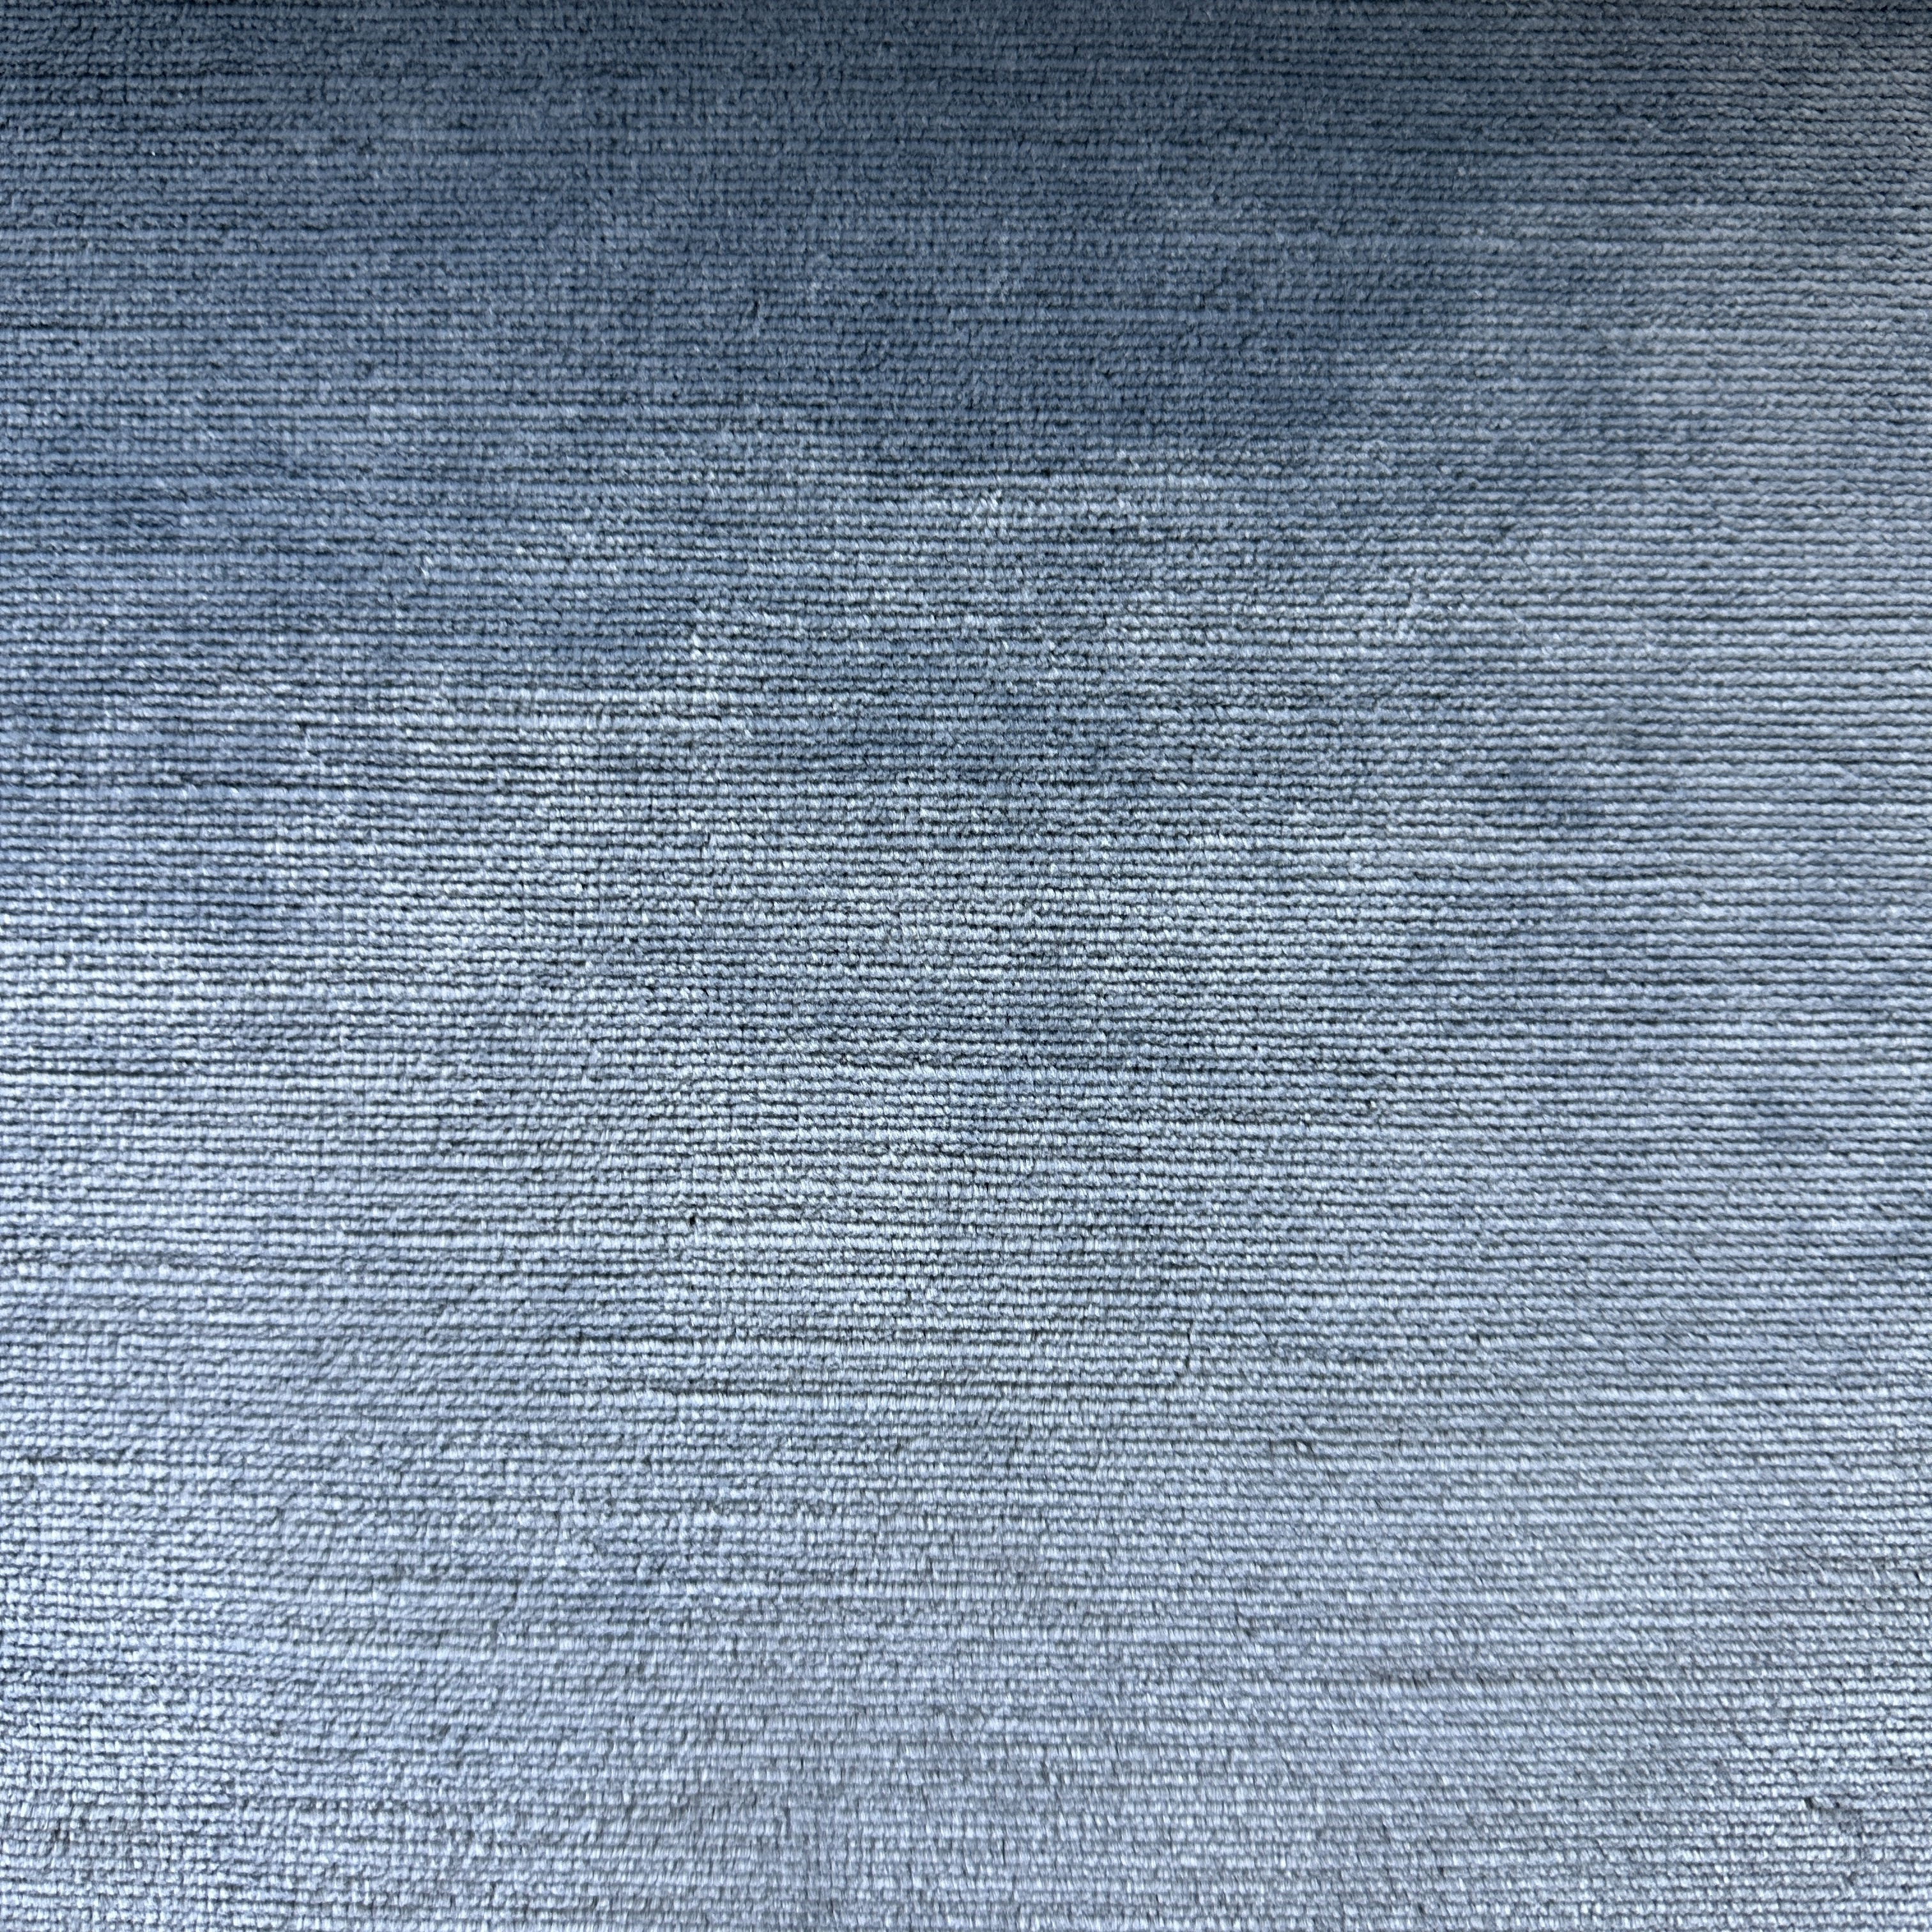
VAU172
Brand: Love, Ravin Collection
Category: Sporting Goods > Outdoor Recreation > Equestrian > Horse Vaulting Accessories > Vaulting Reins